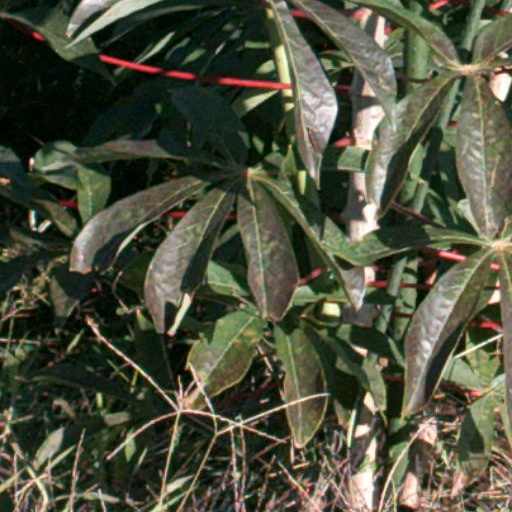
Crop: cassava